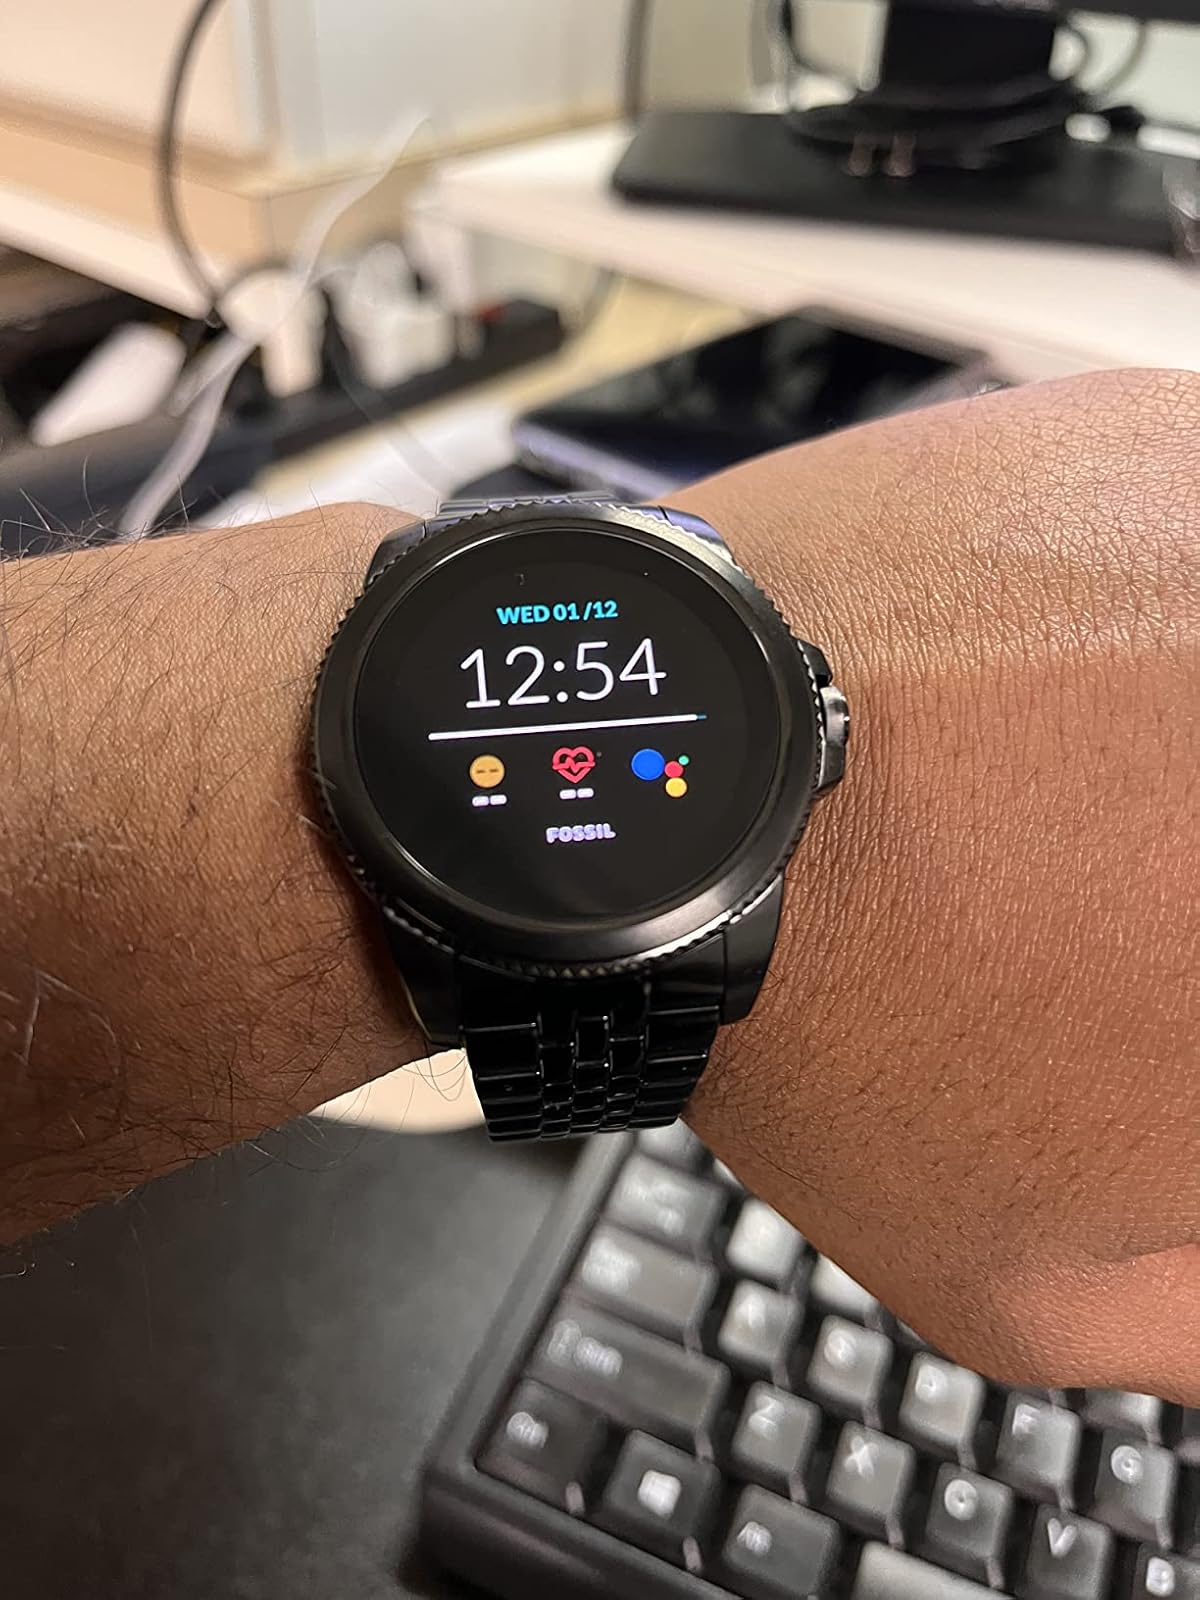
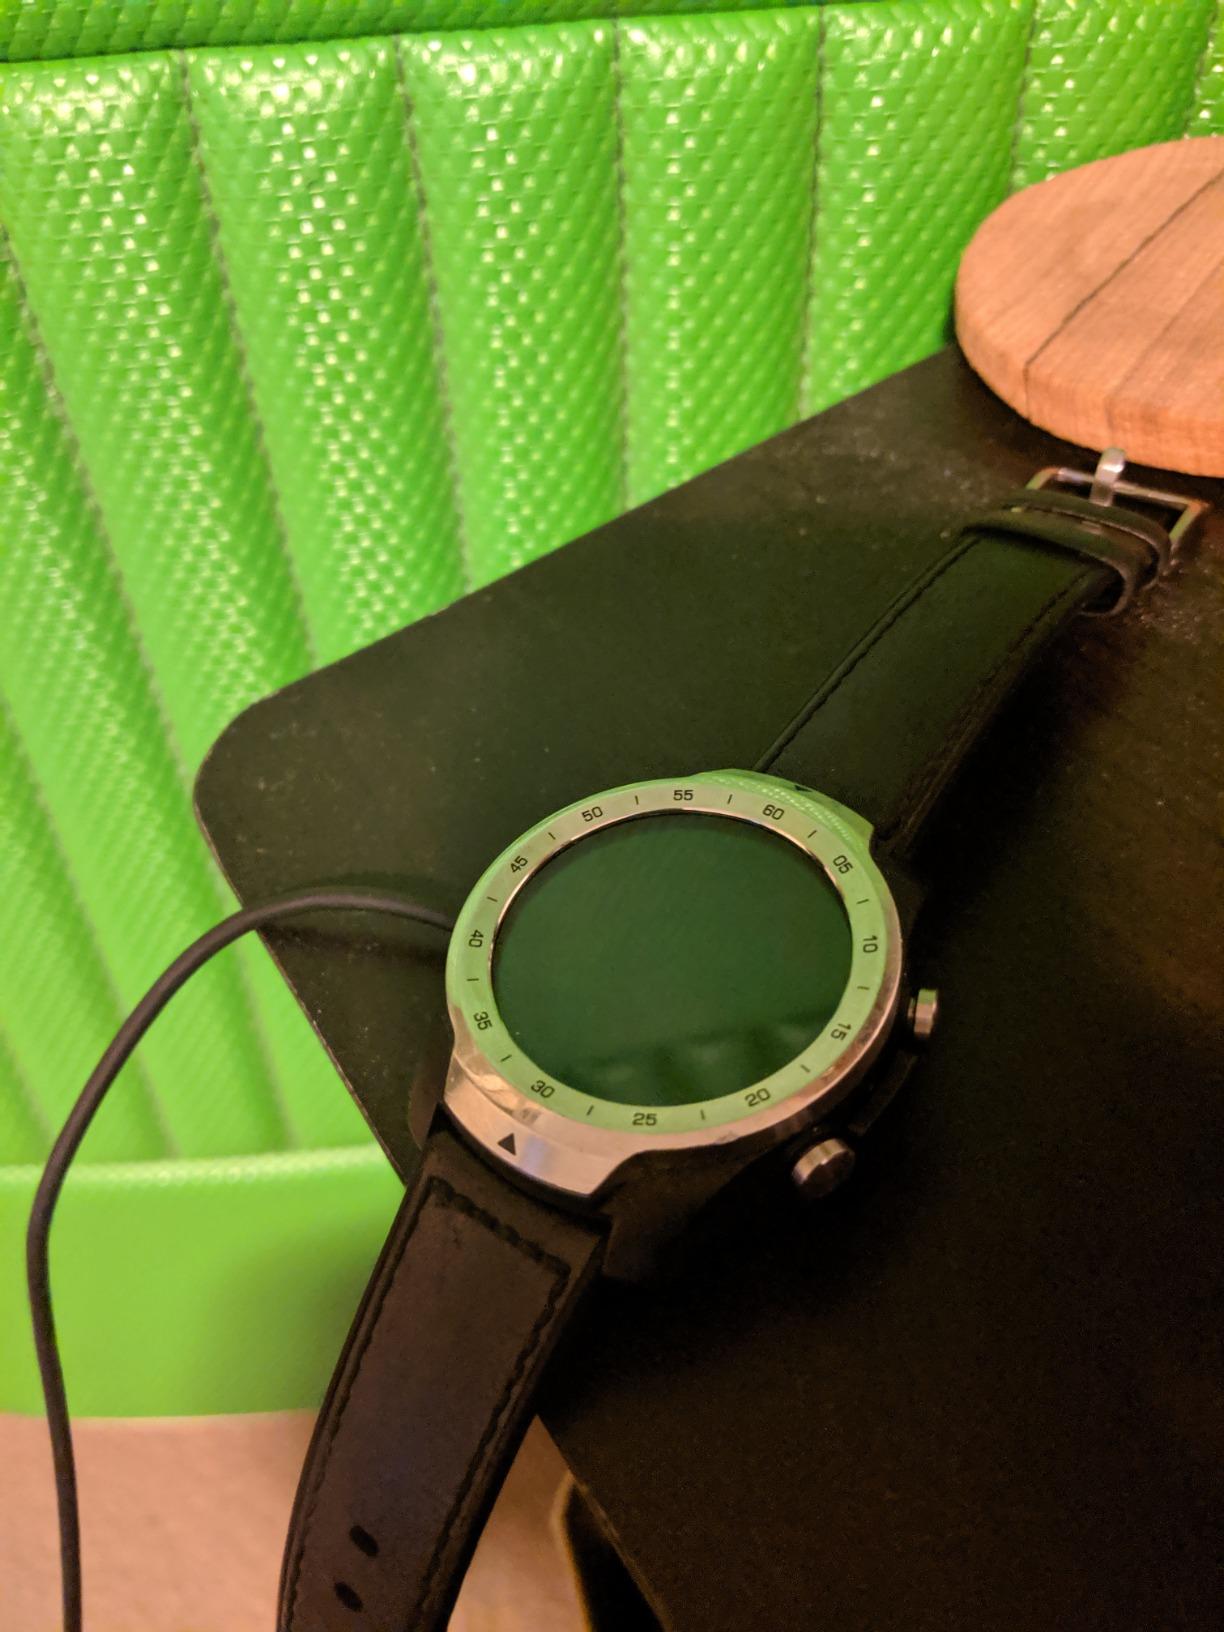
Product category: smartwatch
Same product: no